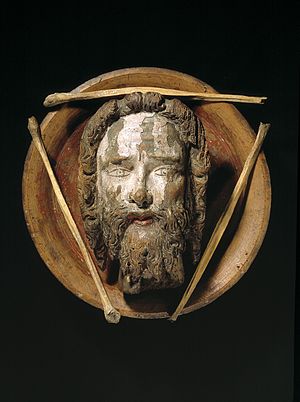
Johannes Døberen
Johannes Døberens hoved fra Ørslev Kirke, nu i Nationalmuseet
Johannes Døberens hoved på et fad fra Ørslev Kirke på Sydvestsjælland. Træhovedet med de tre menneskeknogler blev båret i optog til en hellig kilde Skt. Hans (Johannes) aften, også efter reformationen.
Johannes Døberen var søn af præsten Zakarias og hans kone Elisabeth, som var kusine af jomfru Maria, Jesu mor. Johannes var efter de kristne kilder sin tids mest betydningsfulde vandreasket. I den egenskab døbte han Jesus i floden Jordan.